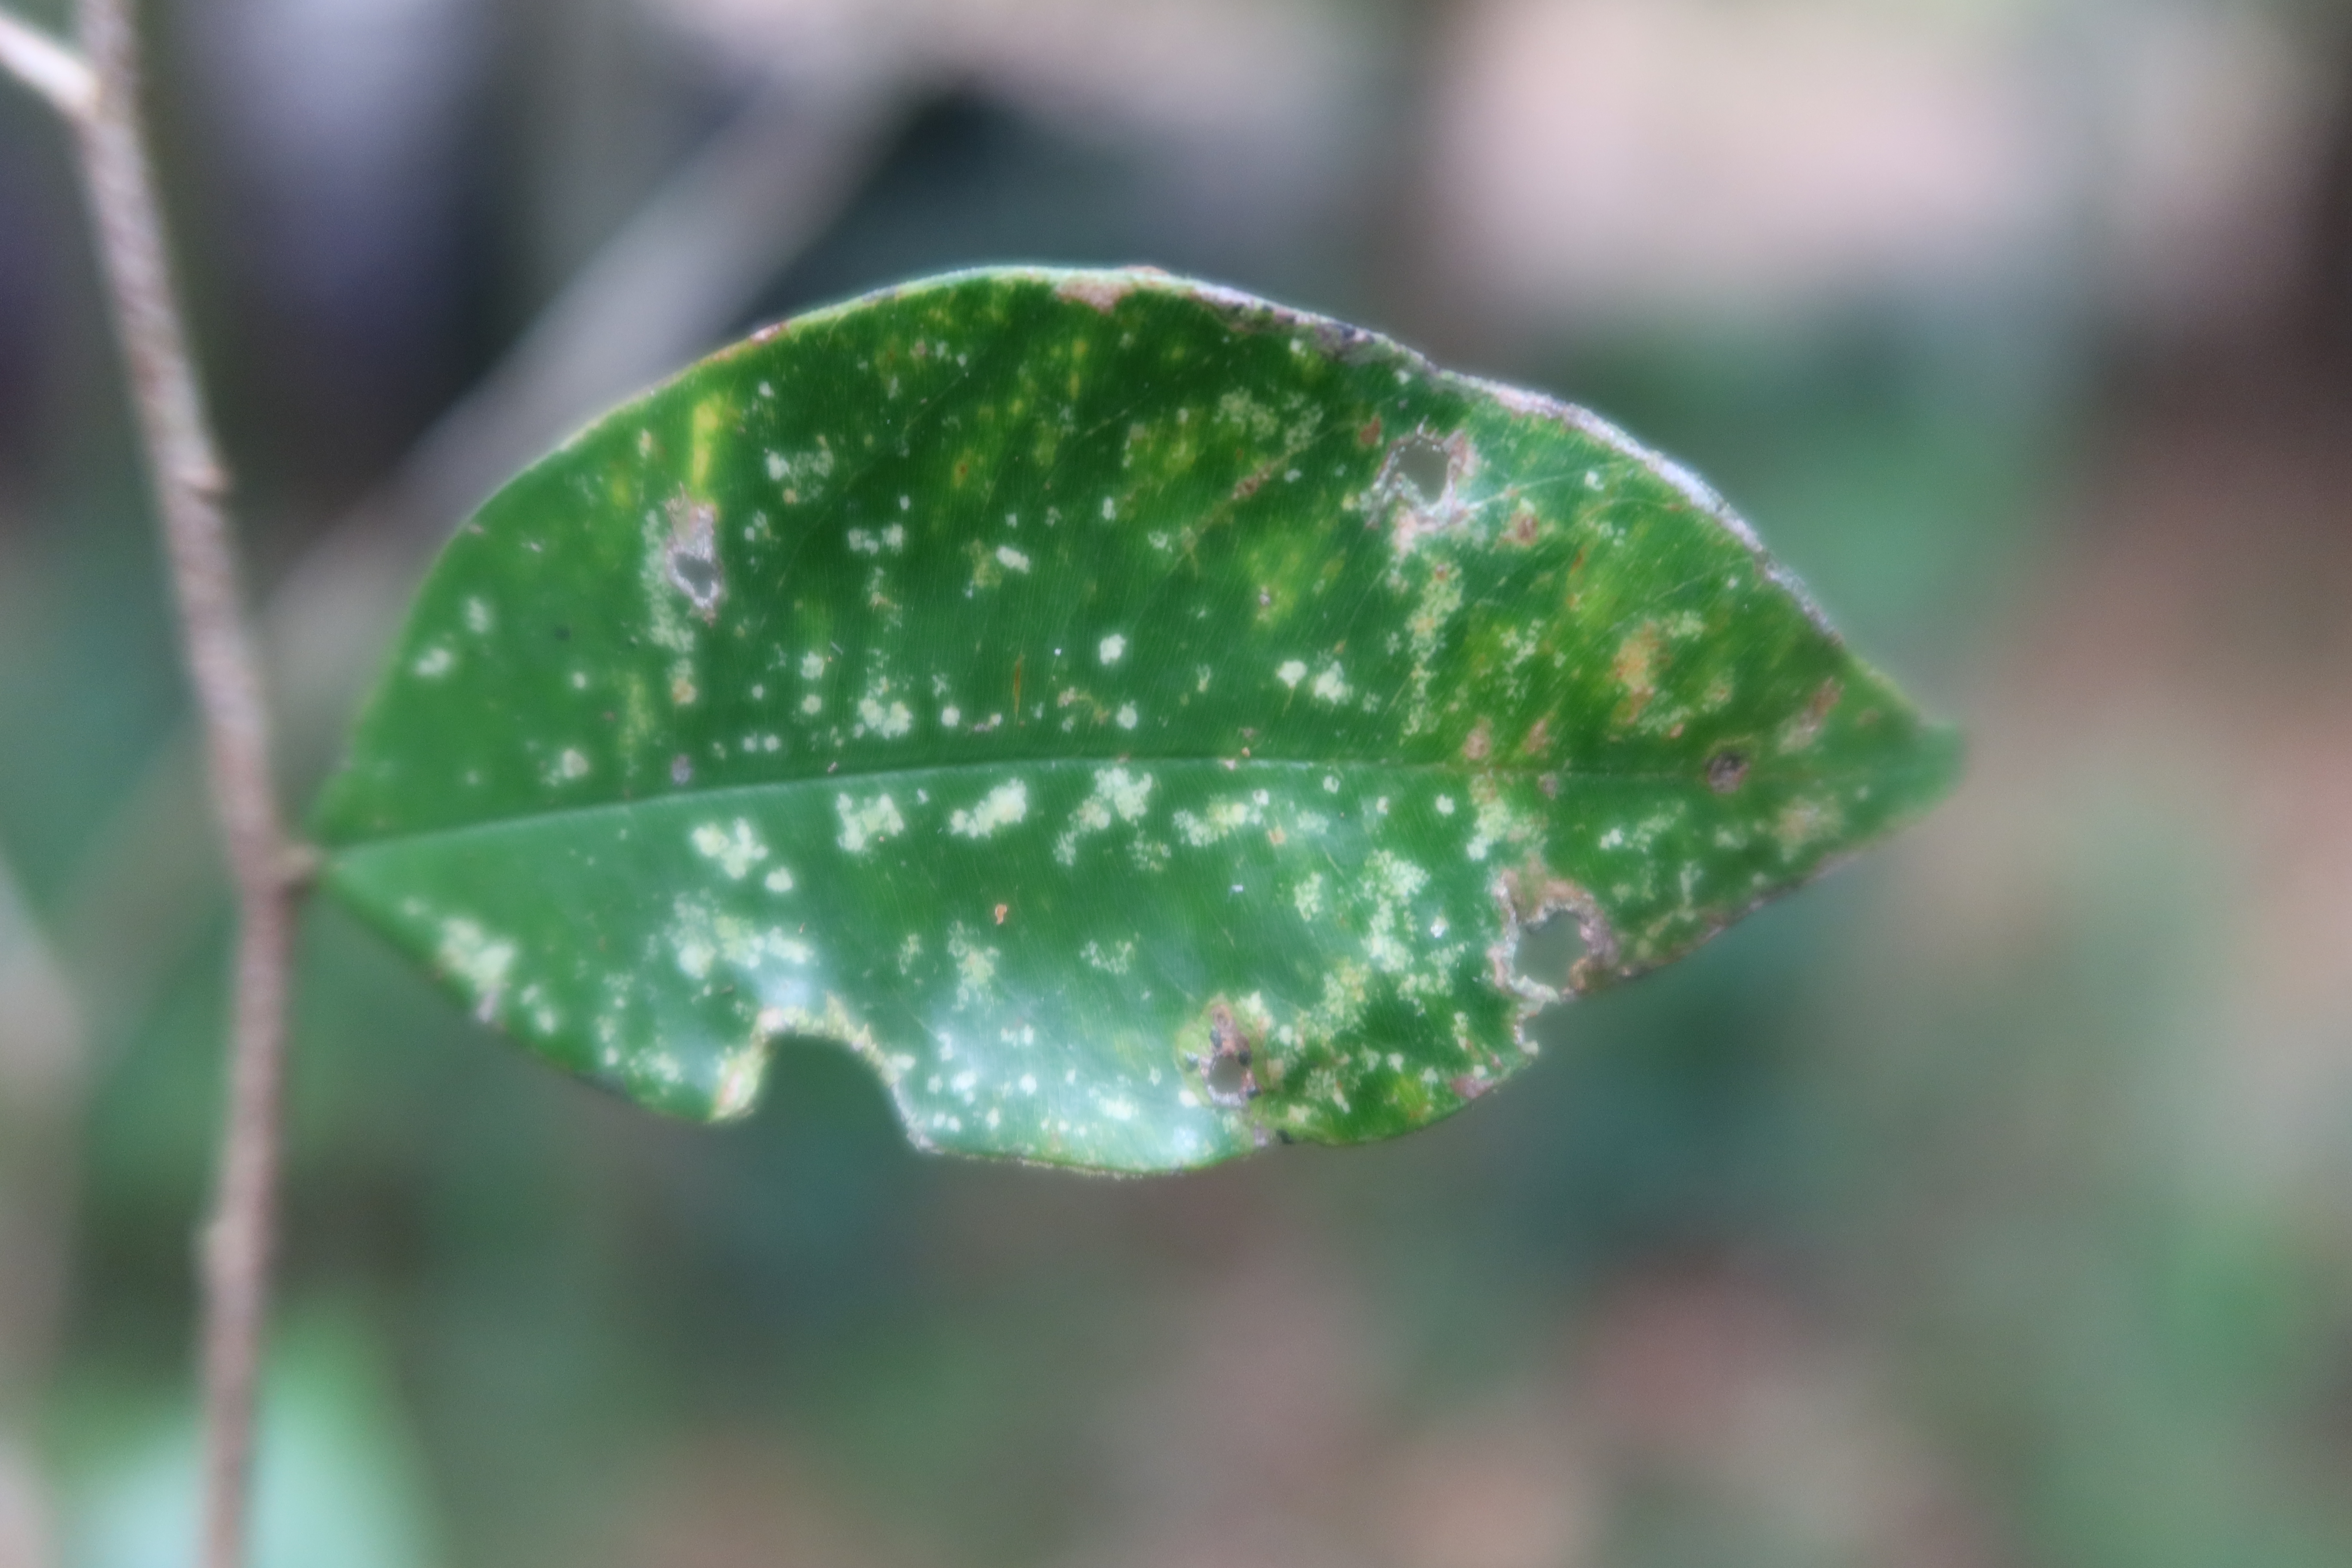
Label: Anthracnose